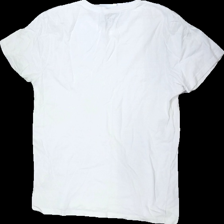
View: back
Type: T-shirt
Category: Men
Brand: Lager 157
Colors: White
Material: 100% bomull
Cut: C-collar
Size: XL
Season: All
Stains: Minor
Damage: gult i kragen
Damage location: top center
Price range: <50
Recommended usage: Recycle
Description: t-shirt